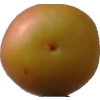
Label: cherry_wax